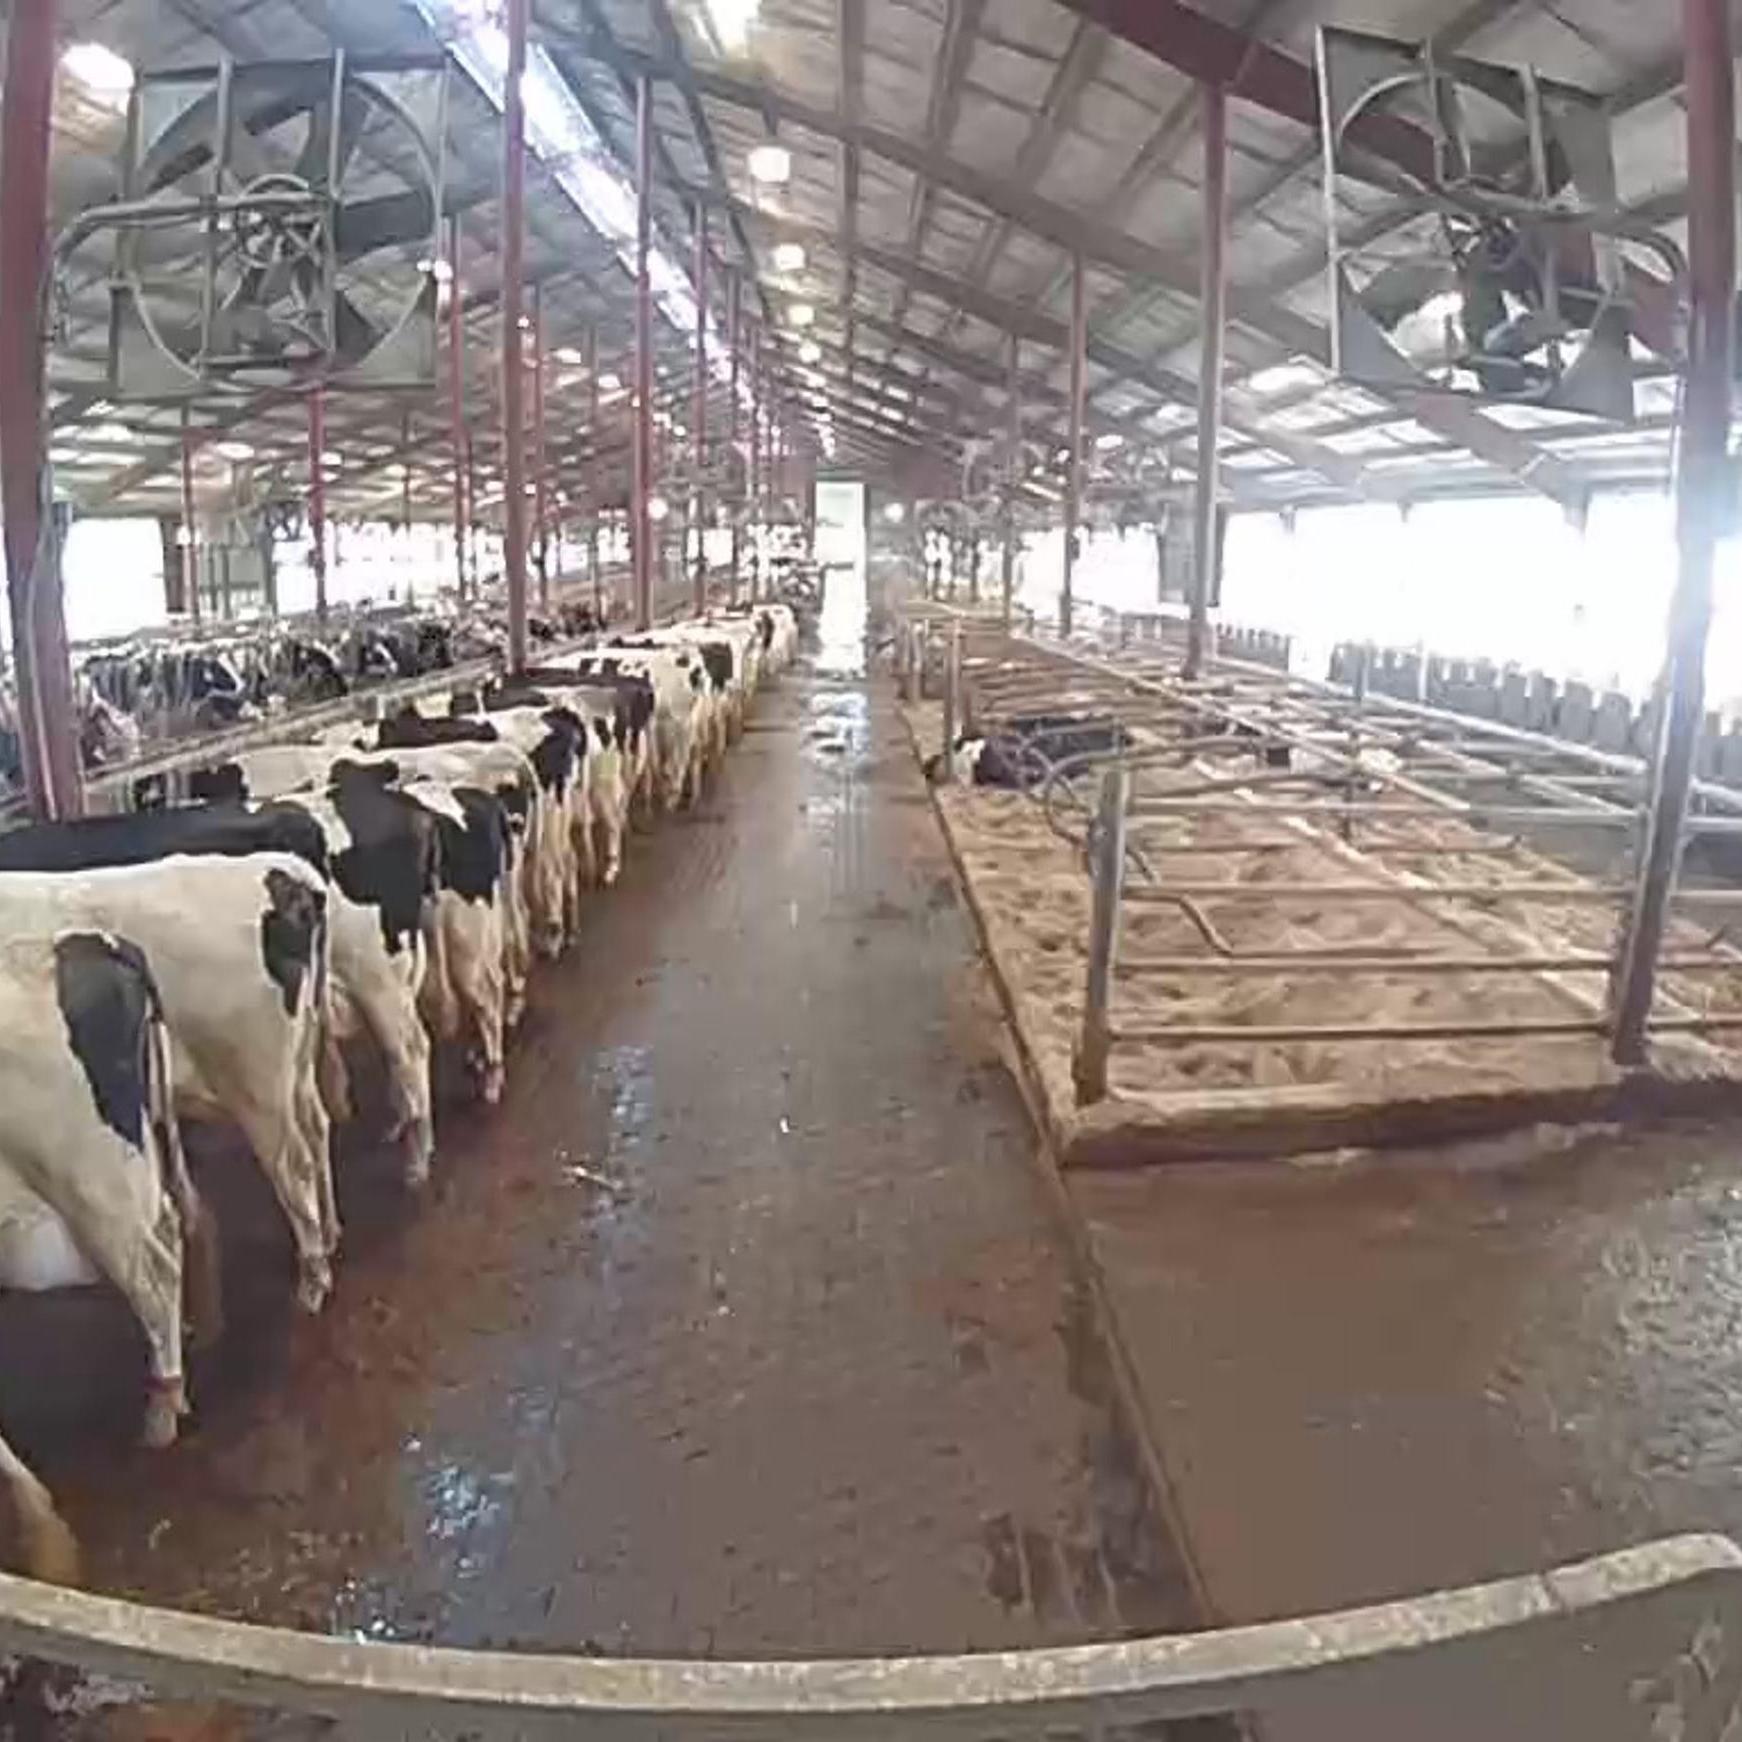
Number of cows: 10